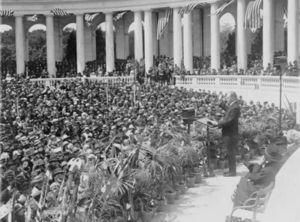
John Calvin Coolidge, Jr., né le 4 juillet 1872 à Plymouth et mort le 5 janvier 1933 à Northampton, est un homme d'État américain, 30ᵉ président des États-Unis en fonction du 2 août 1923 au 4 mars 1929.